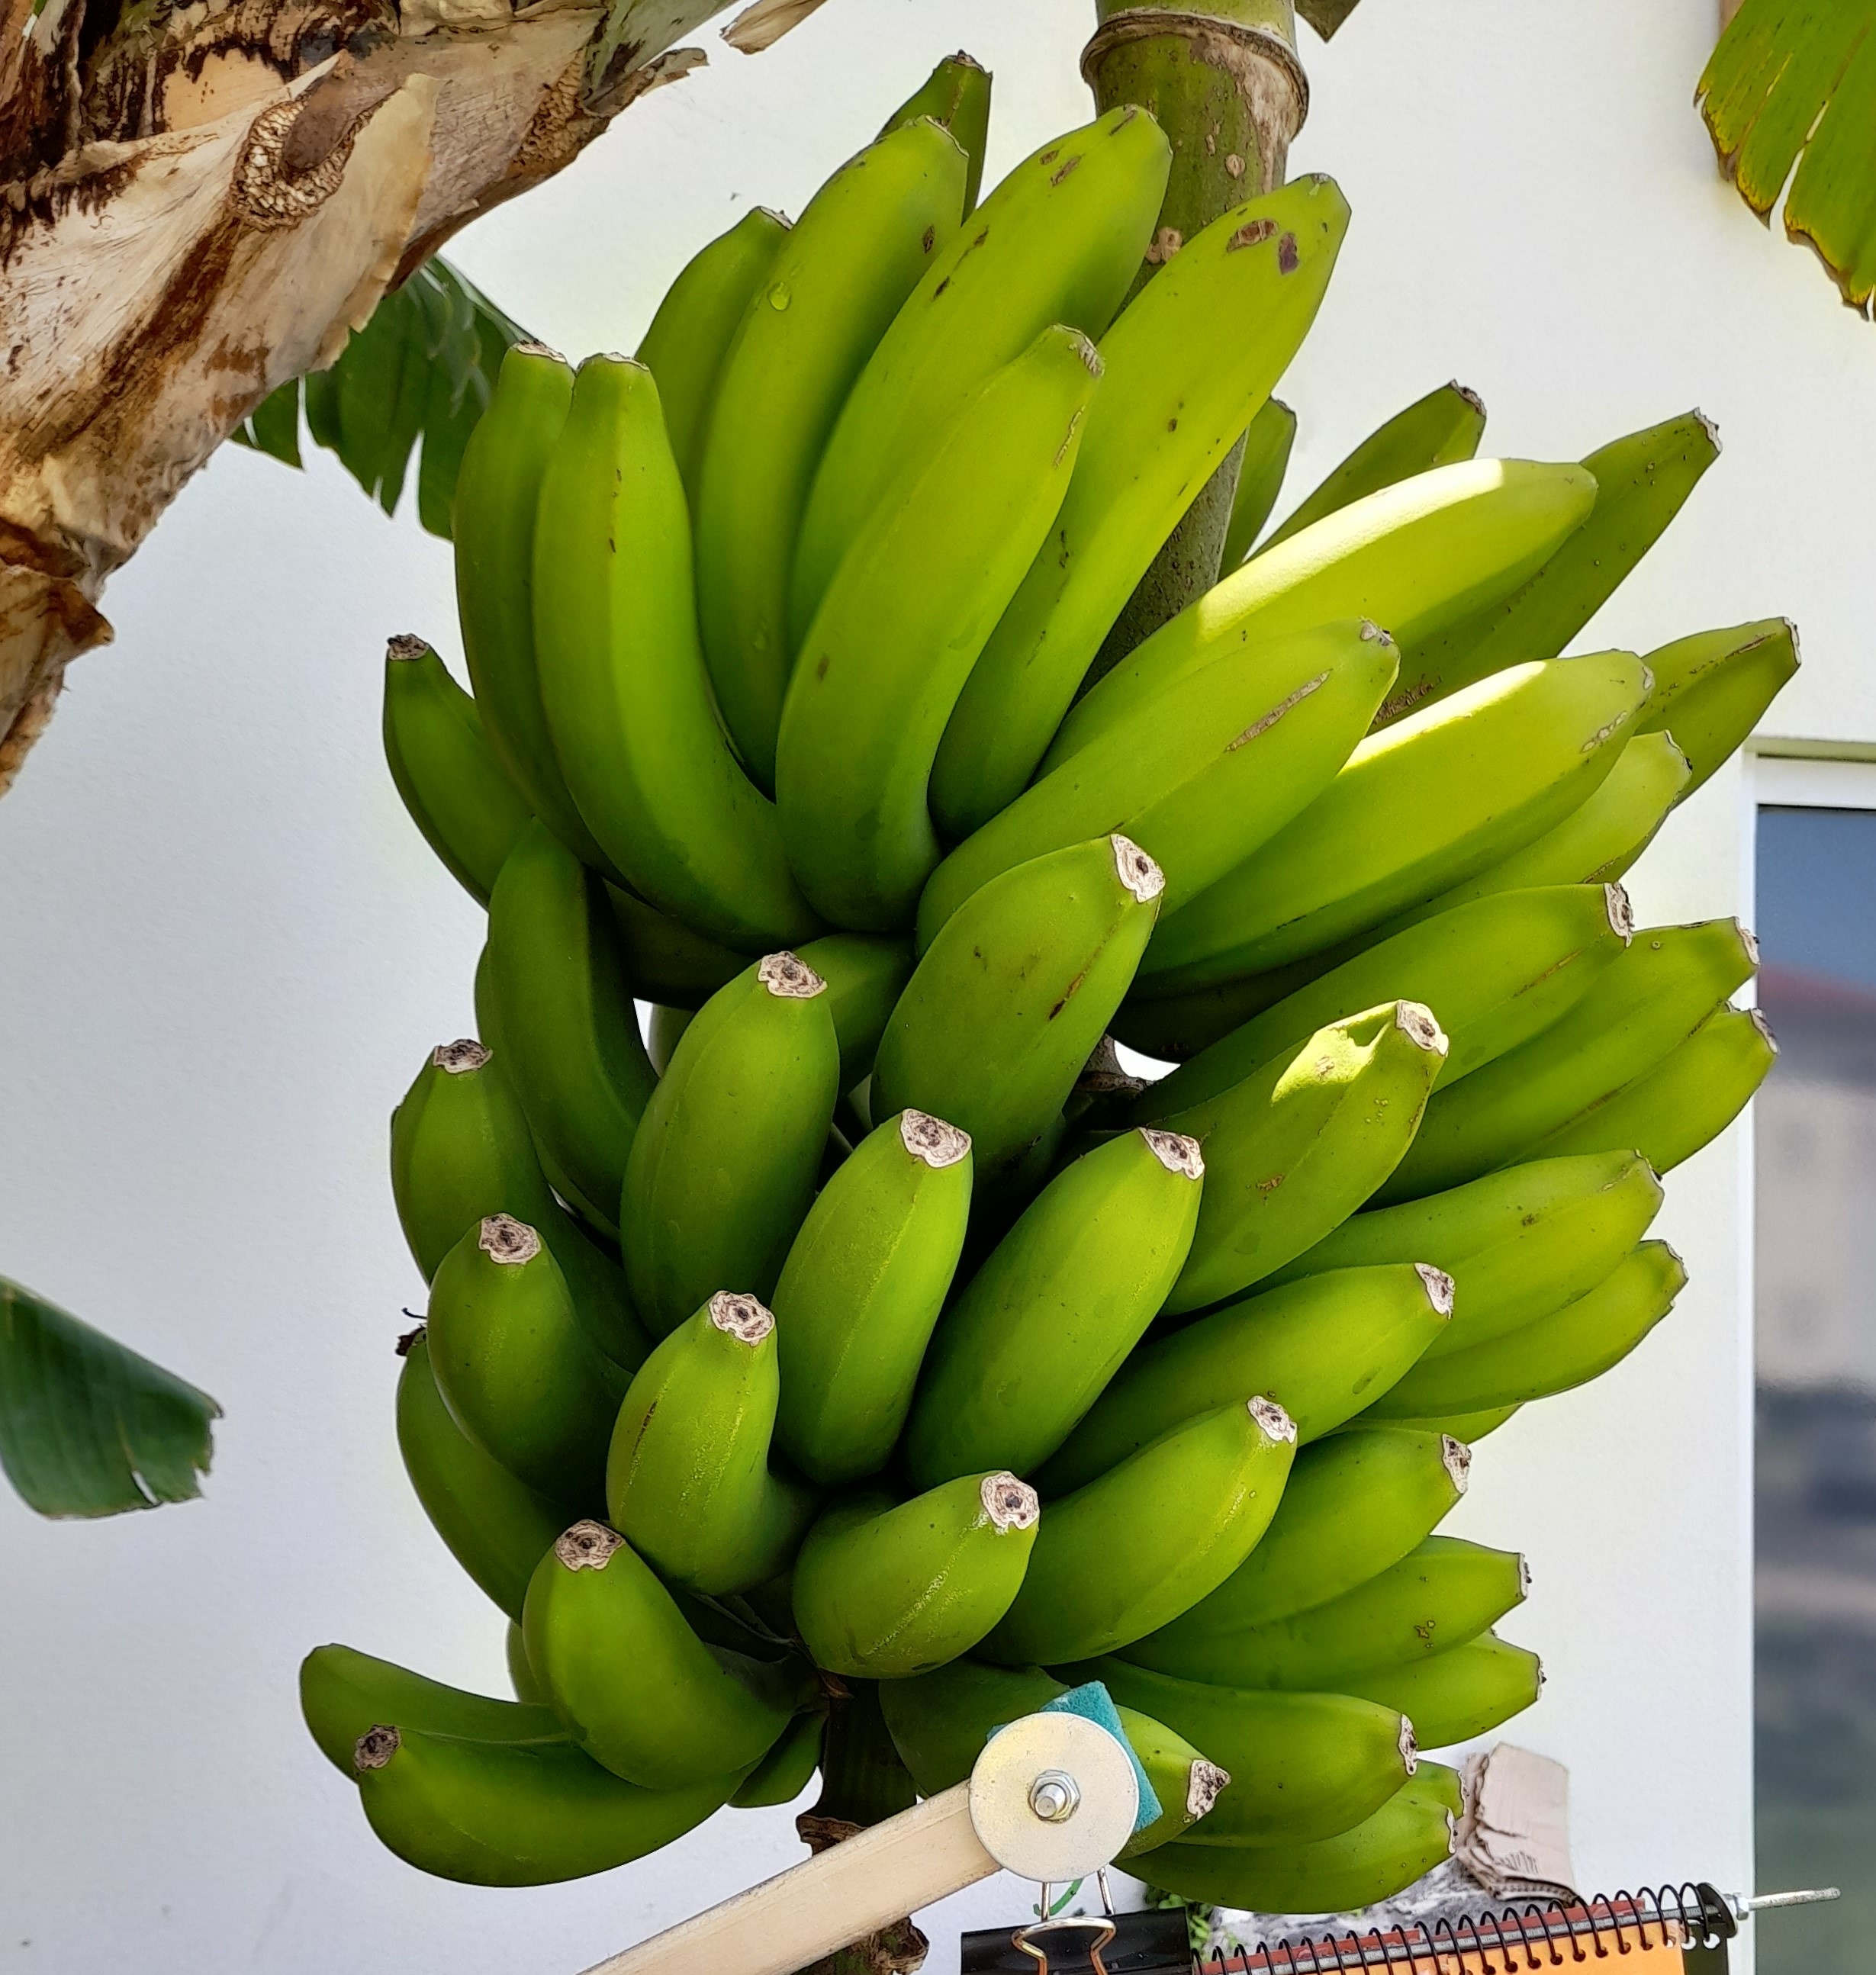
Label: Cut